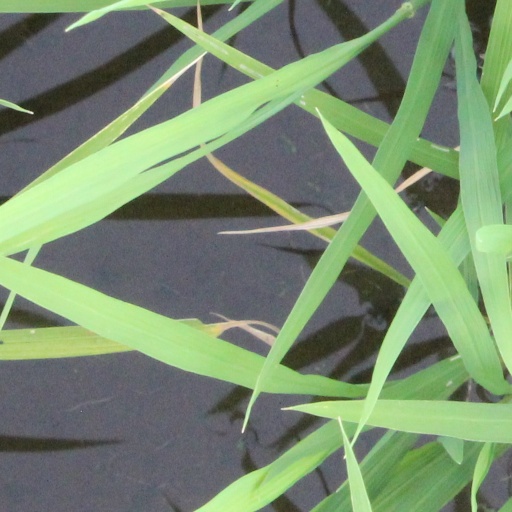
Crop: rice